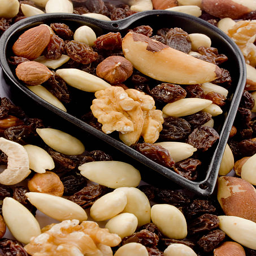
nuts and raisins in a heart